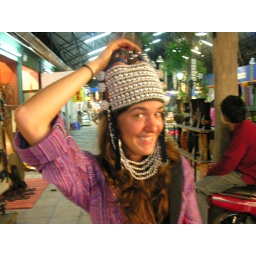
Gaby in hill tribe hat